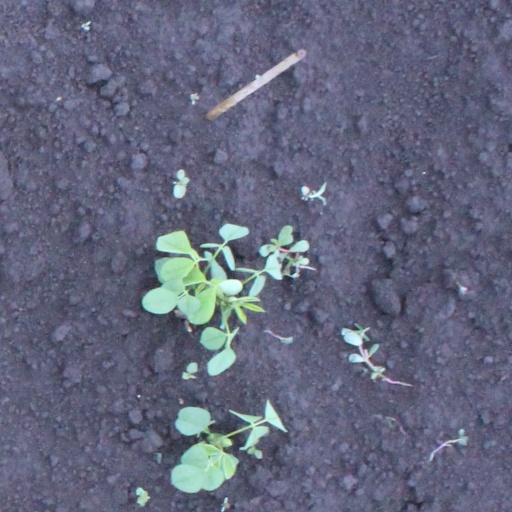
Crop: soybean